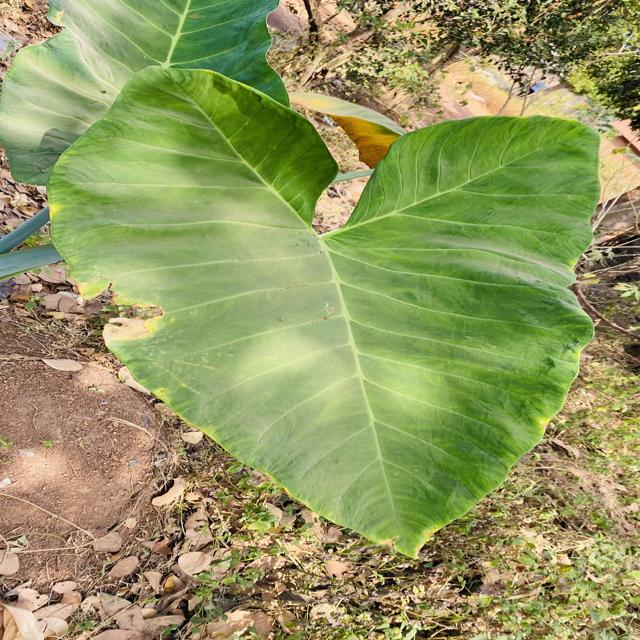
Label: Early_Blight